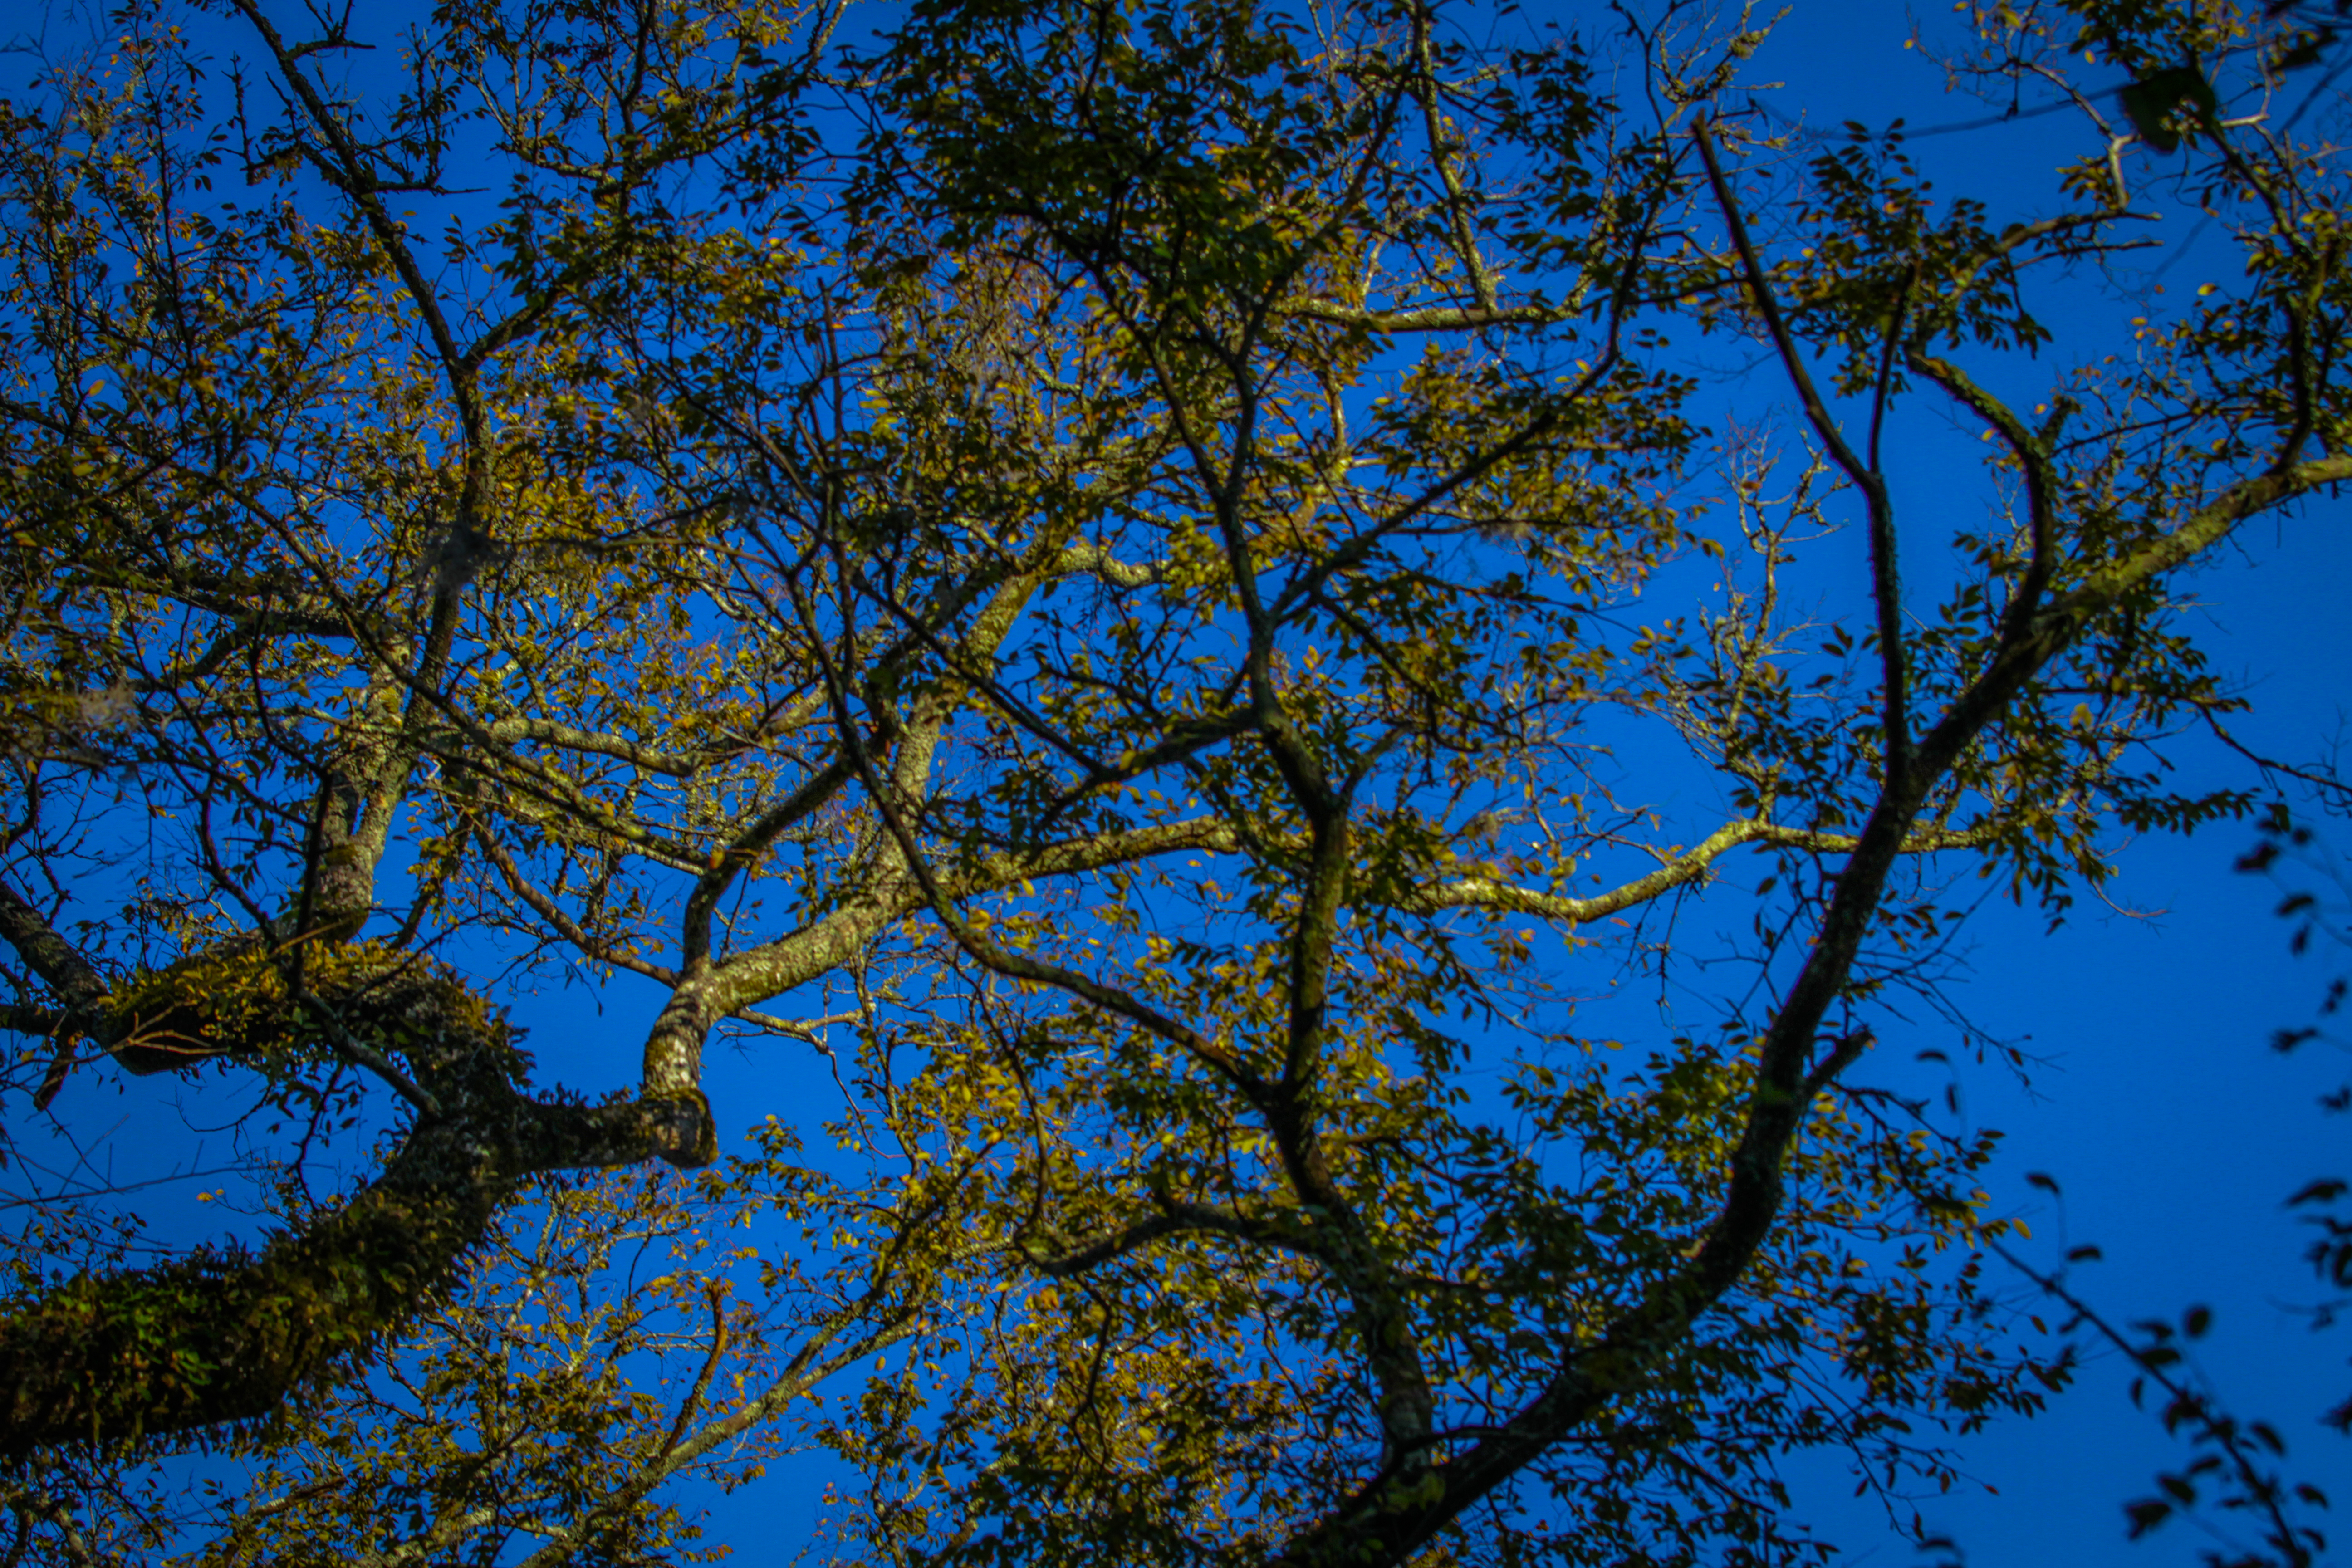
nature, trees, tree, branch, sky, blue, vegetation, woody plant, daytime, plant, leaf, biome, temperate broadleaf and mixed forest, spring, trunk, twig, deciduous, tropical and subtropical coniferous forests, plant stem, Northern hardwood forest, old growth forest, forest, autumn